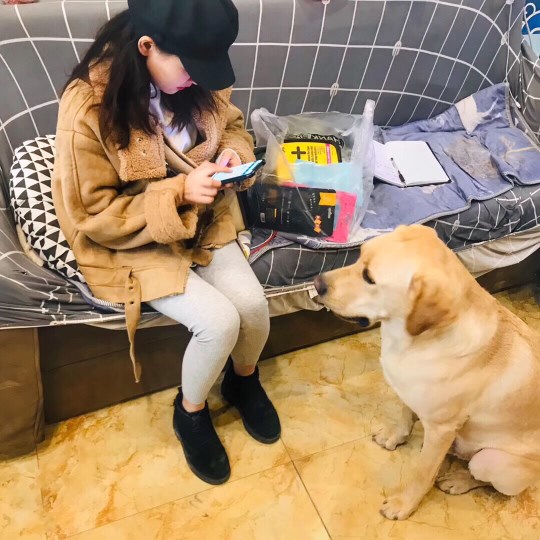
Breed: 3580-n000122-Labrador_retriever